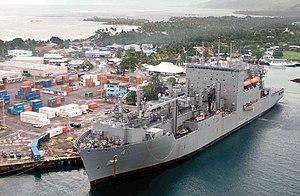
Upolu est la plus petite des deux îles principales des Samoa, au large de l'Australie dans l'océan Pacifique.